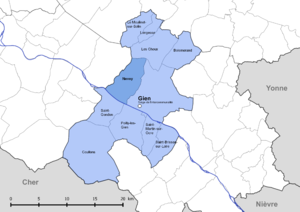
Périmètre de la fr:communauté des communes giennoises - Situation de la commune de fr:Nevoy.
Nevoy est une commune française située dans le département du Loiret en région Centre-Val de Loire.